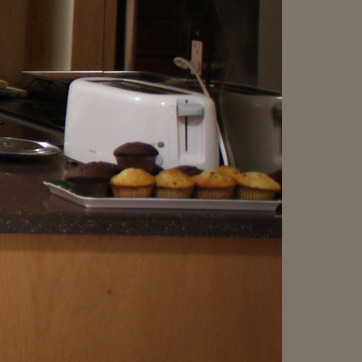
Material: food